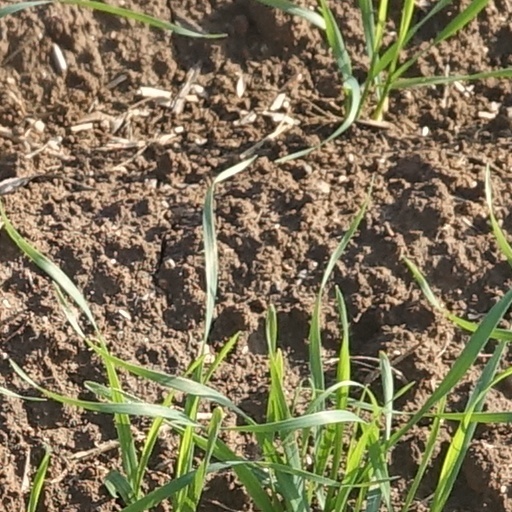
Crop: wheat